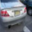
Label: automobile